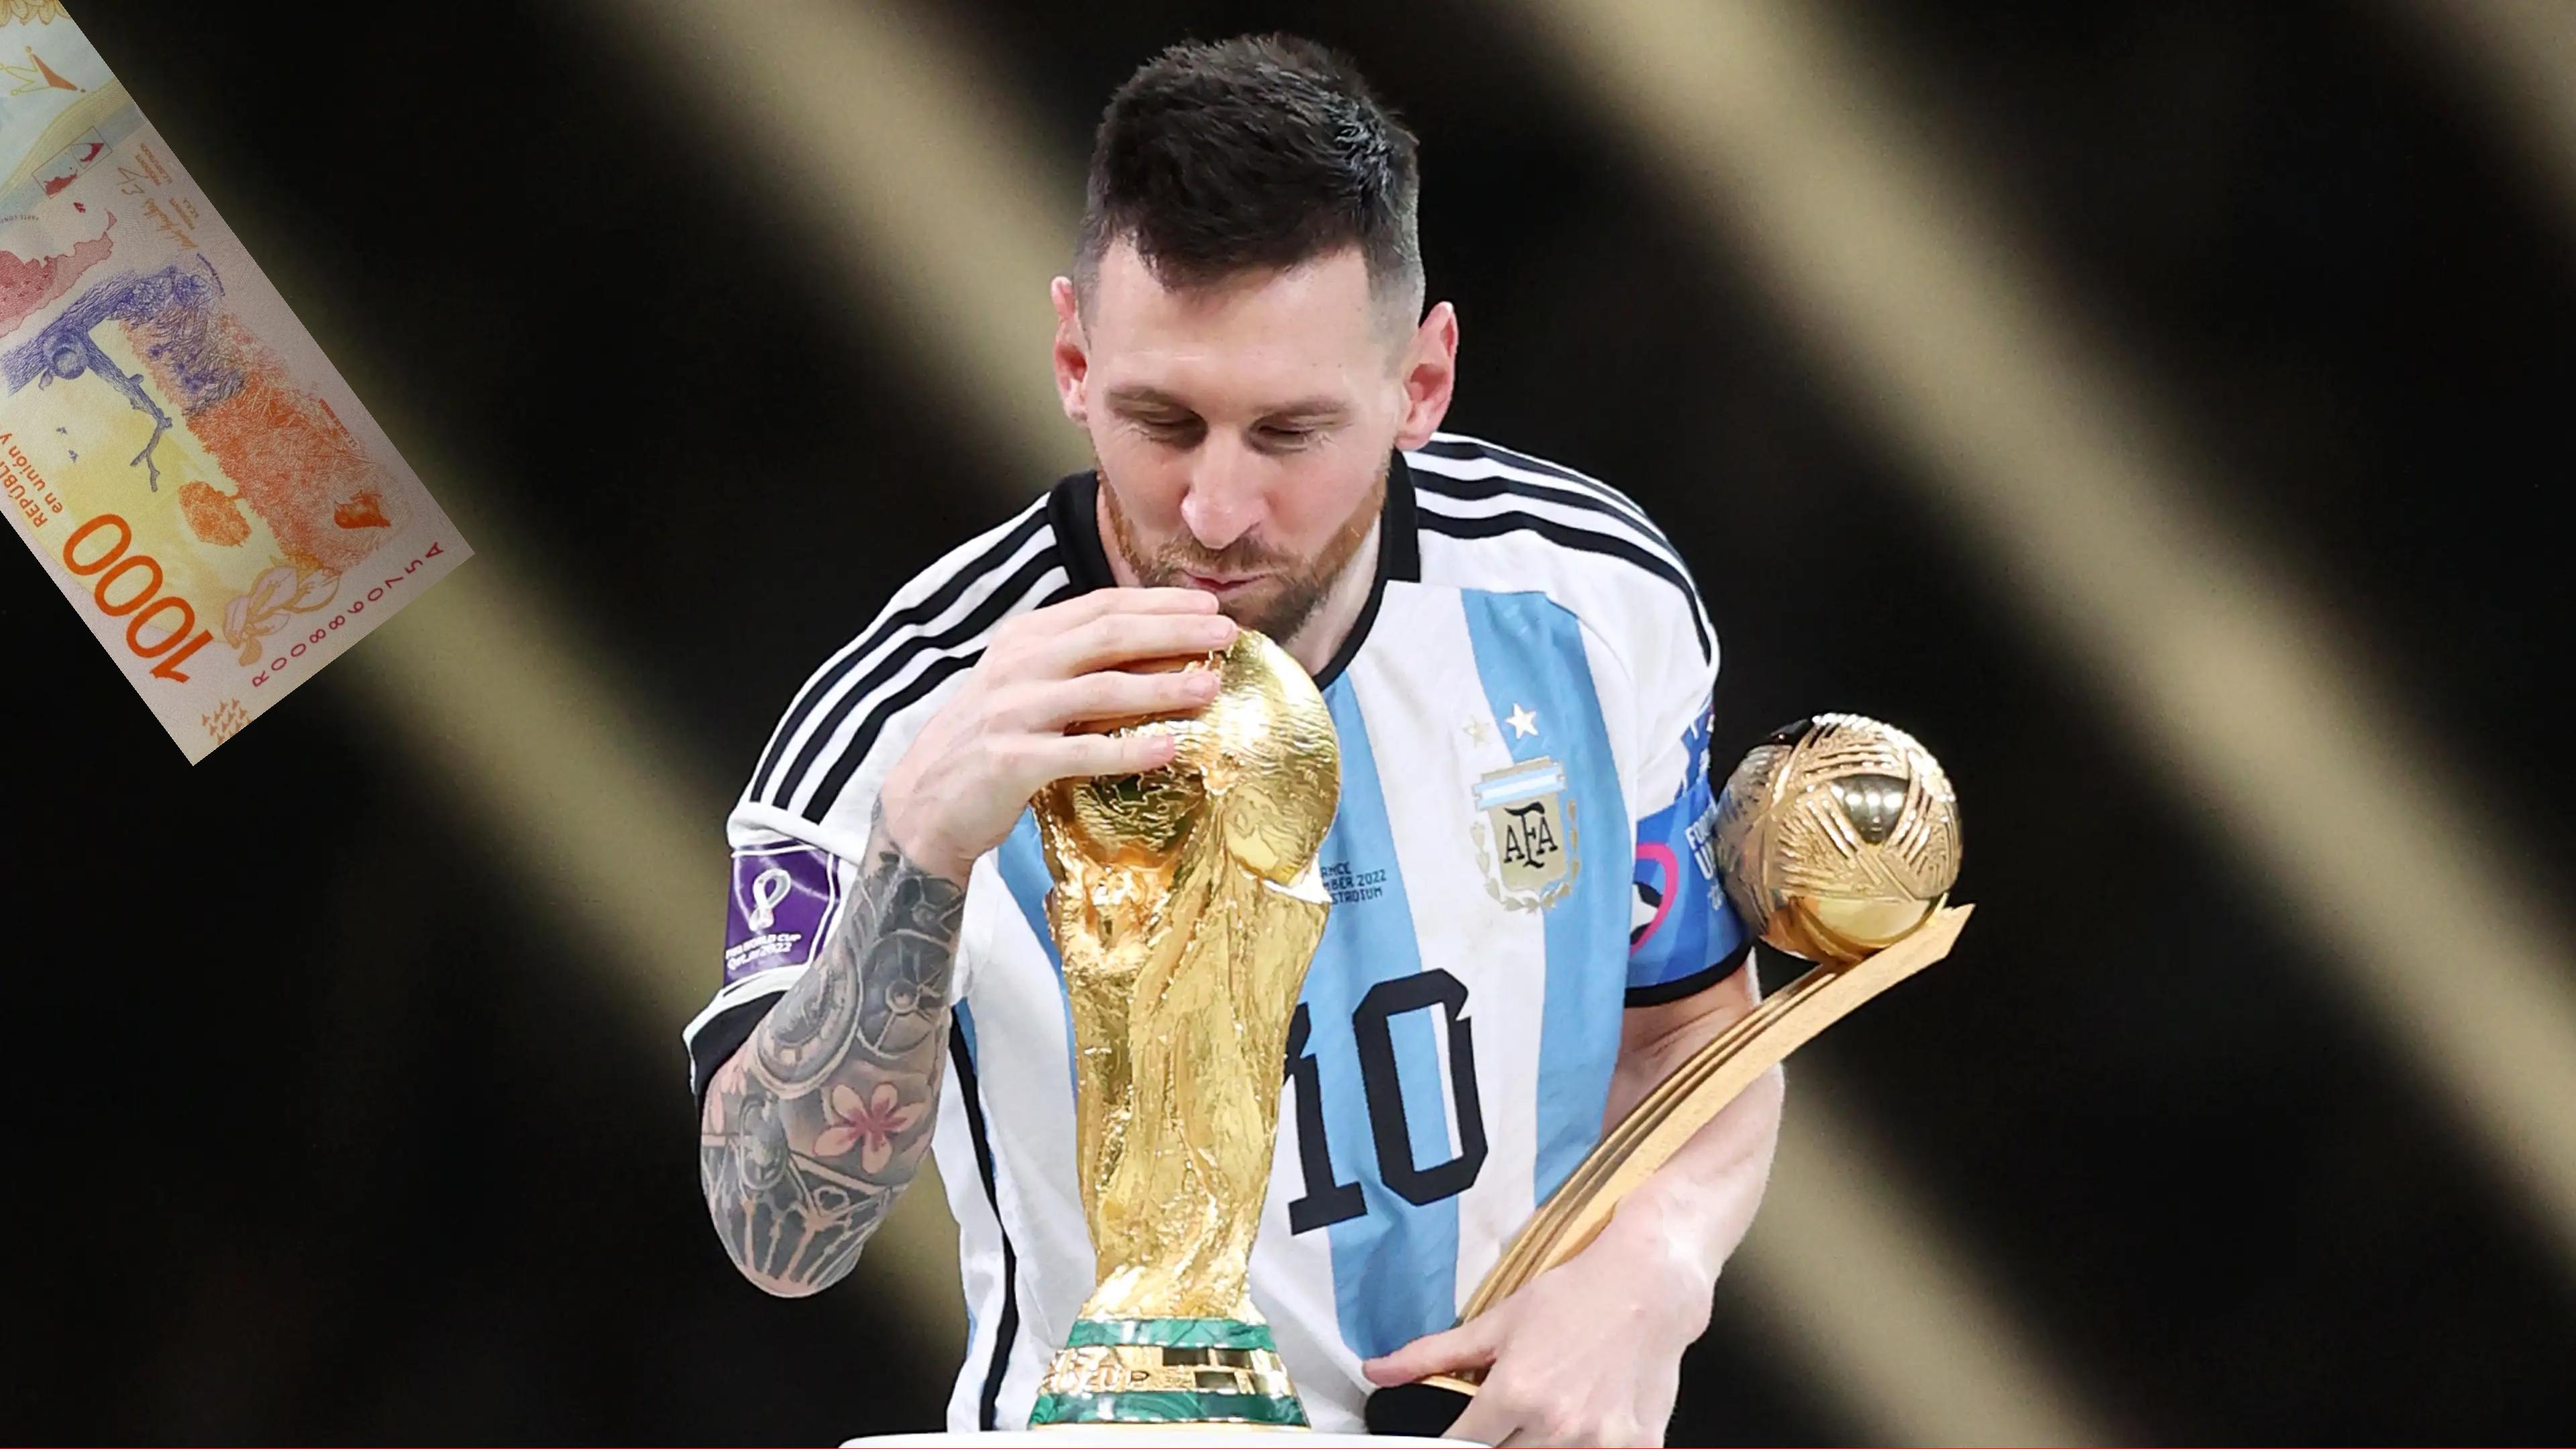
Denominación: 1000